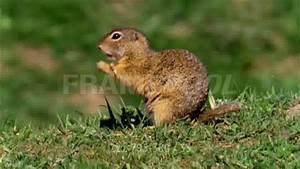
squirrel